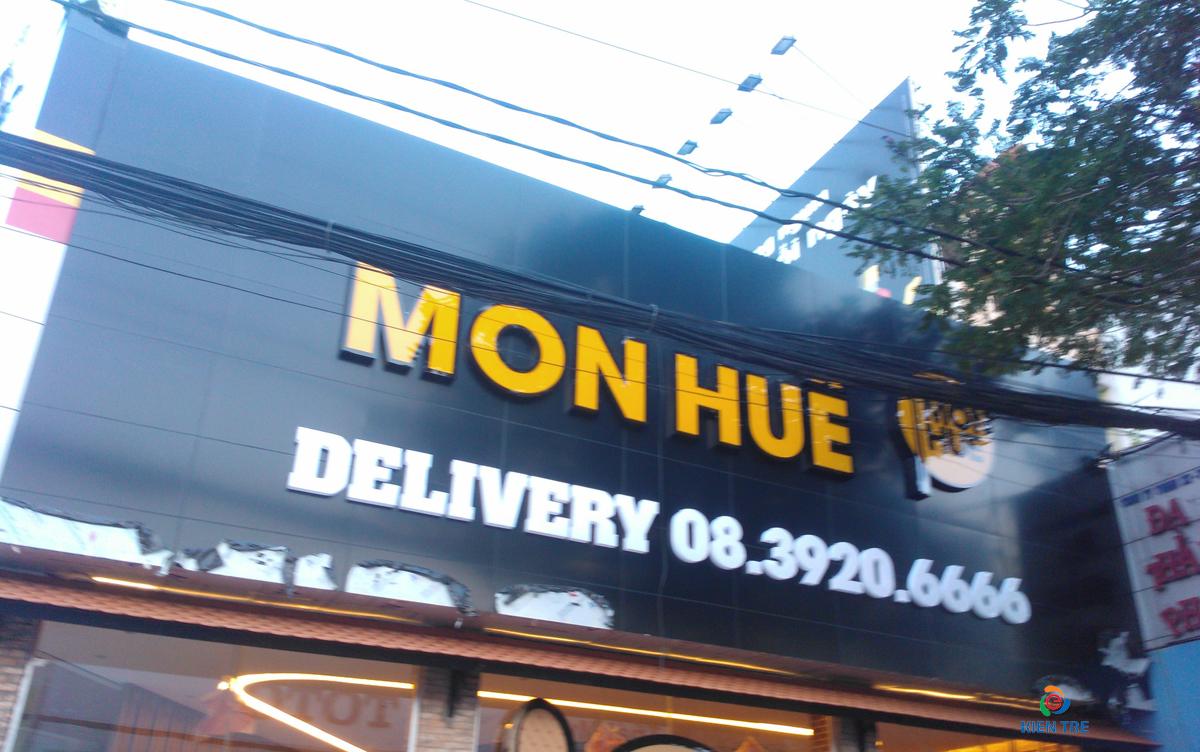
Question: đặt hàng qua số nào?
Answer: đặt hàng qua số 0839206666